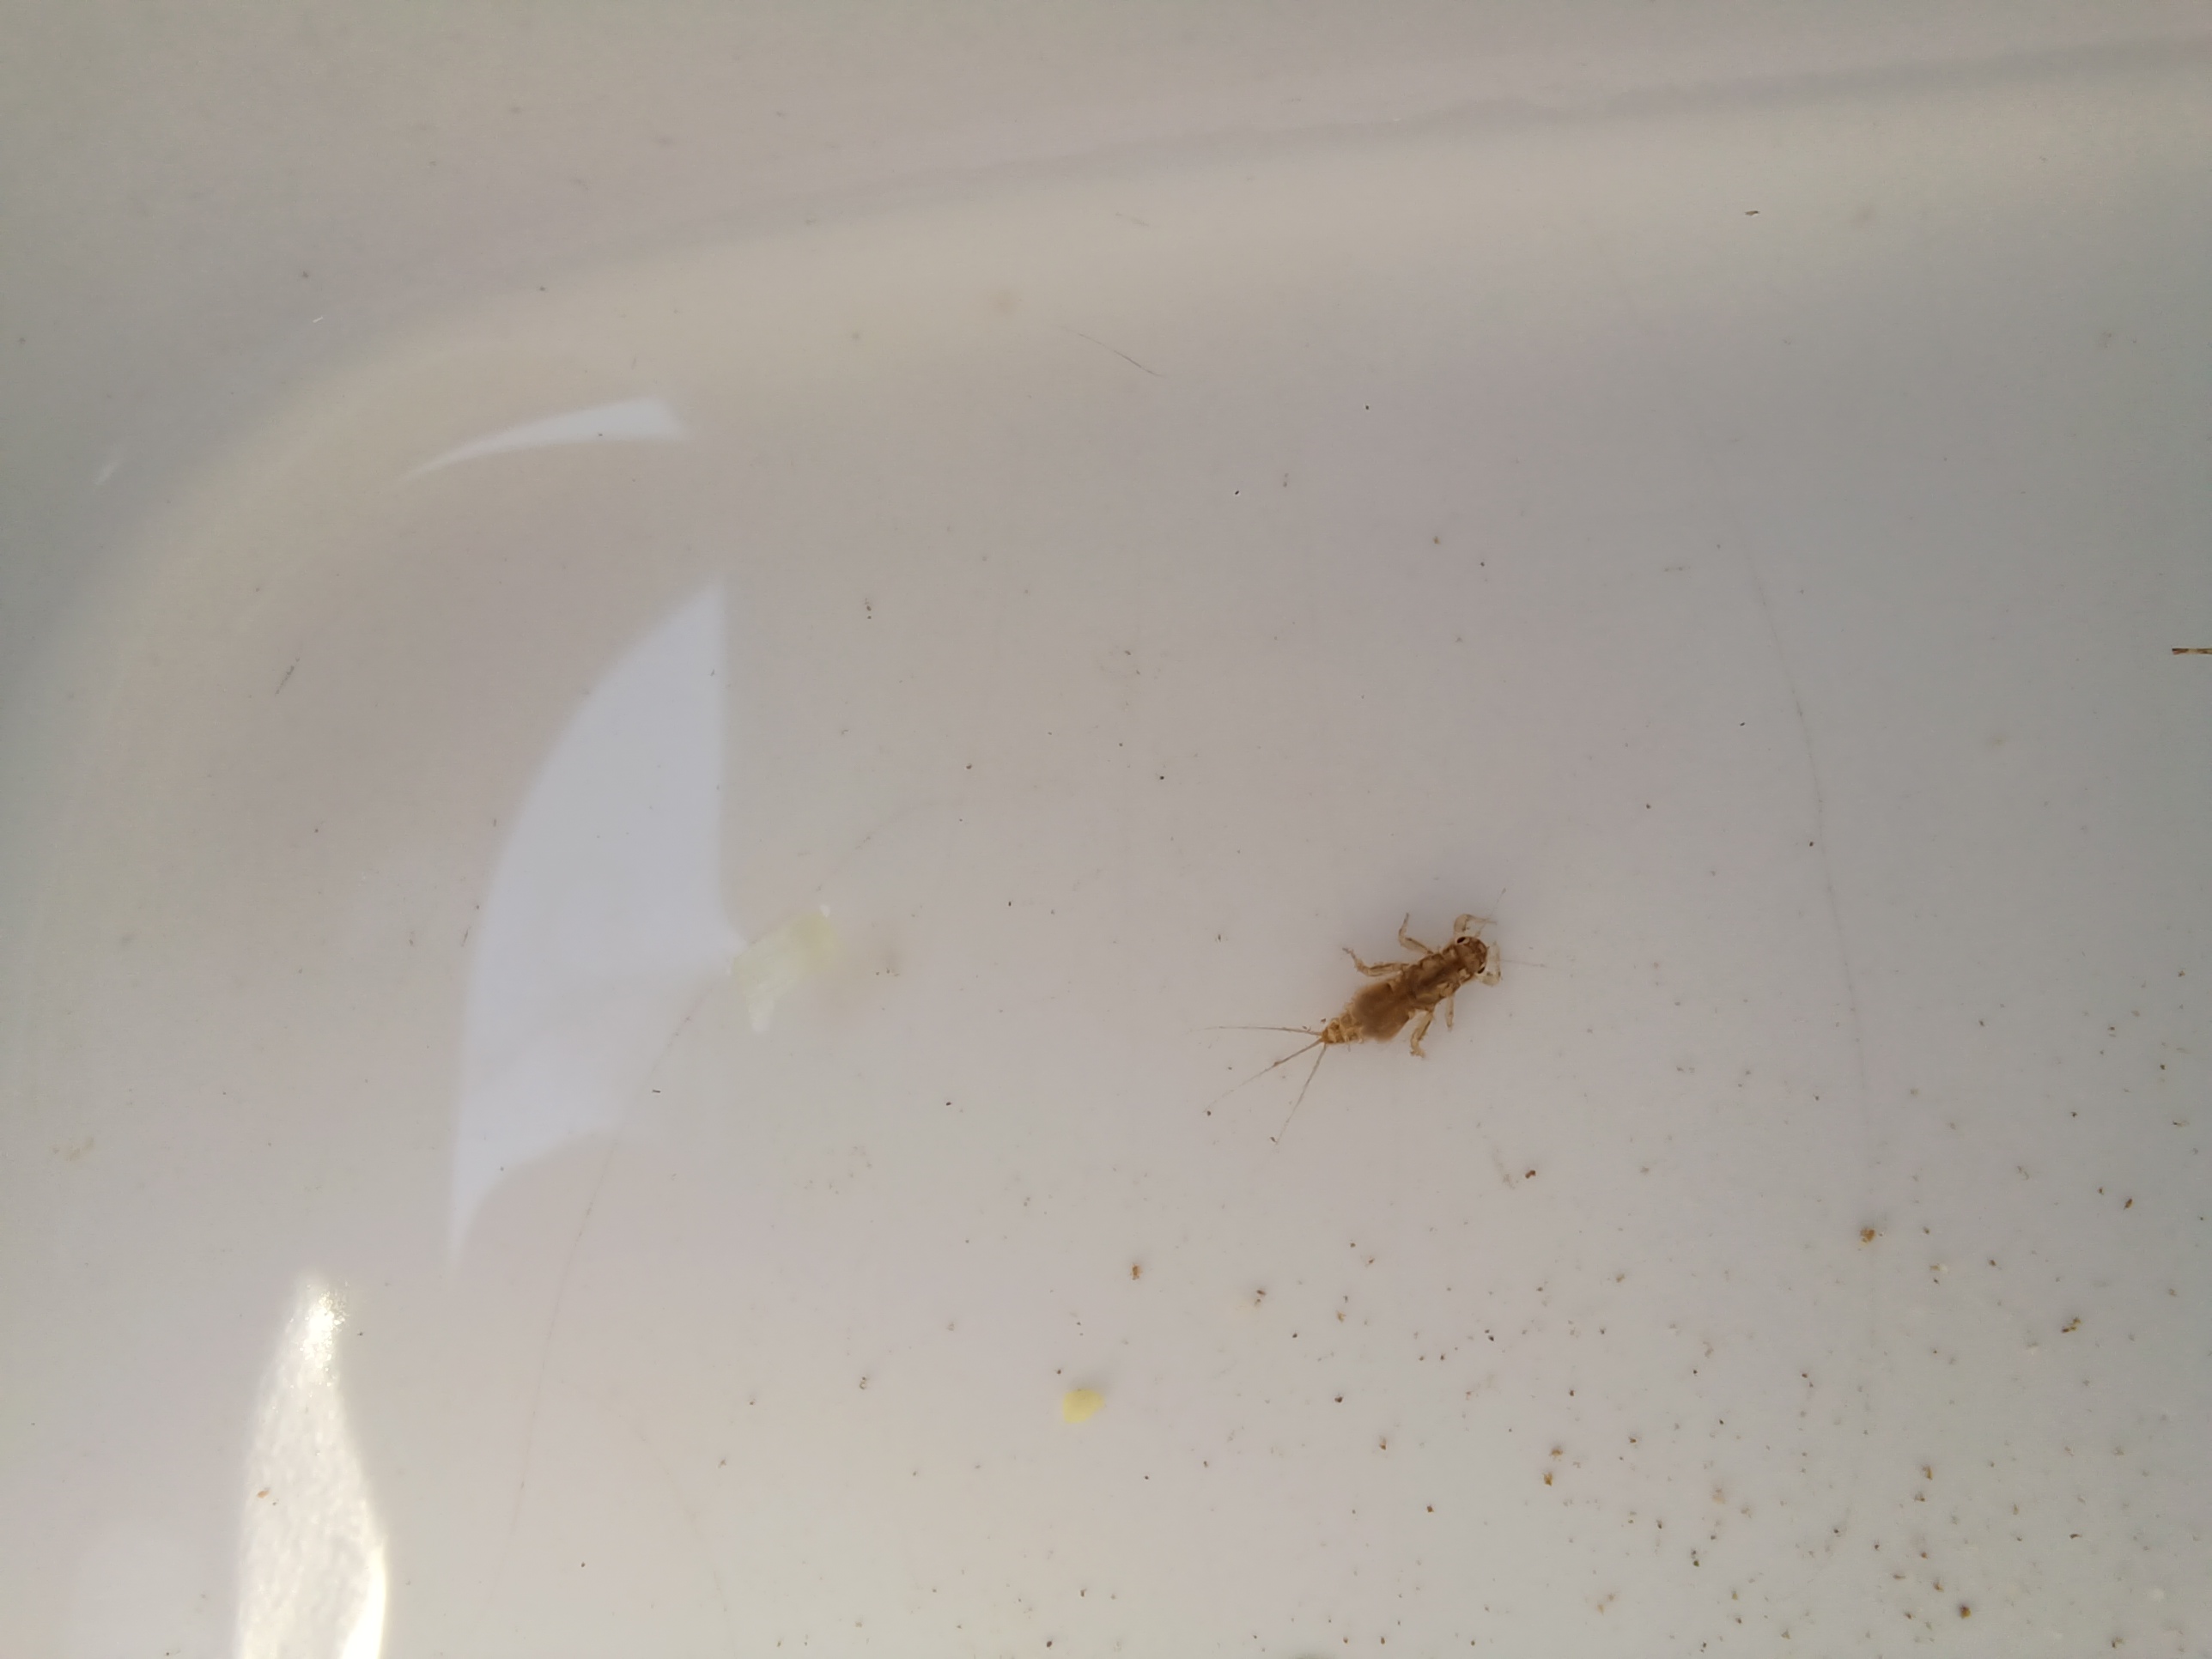
Macroinvertebrate group: other_mayflies